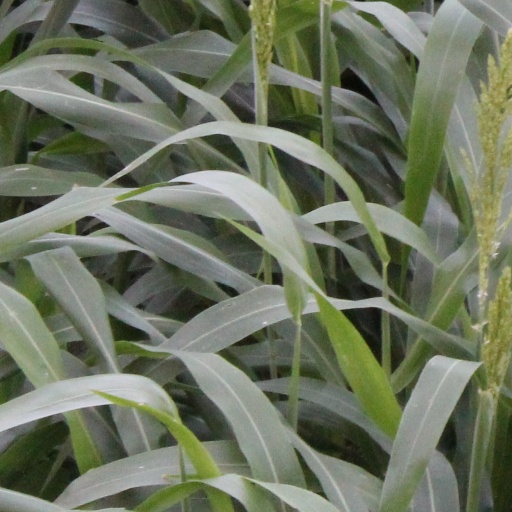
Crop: sorghum